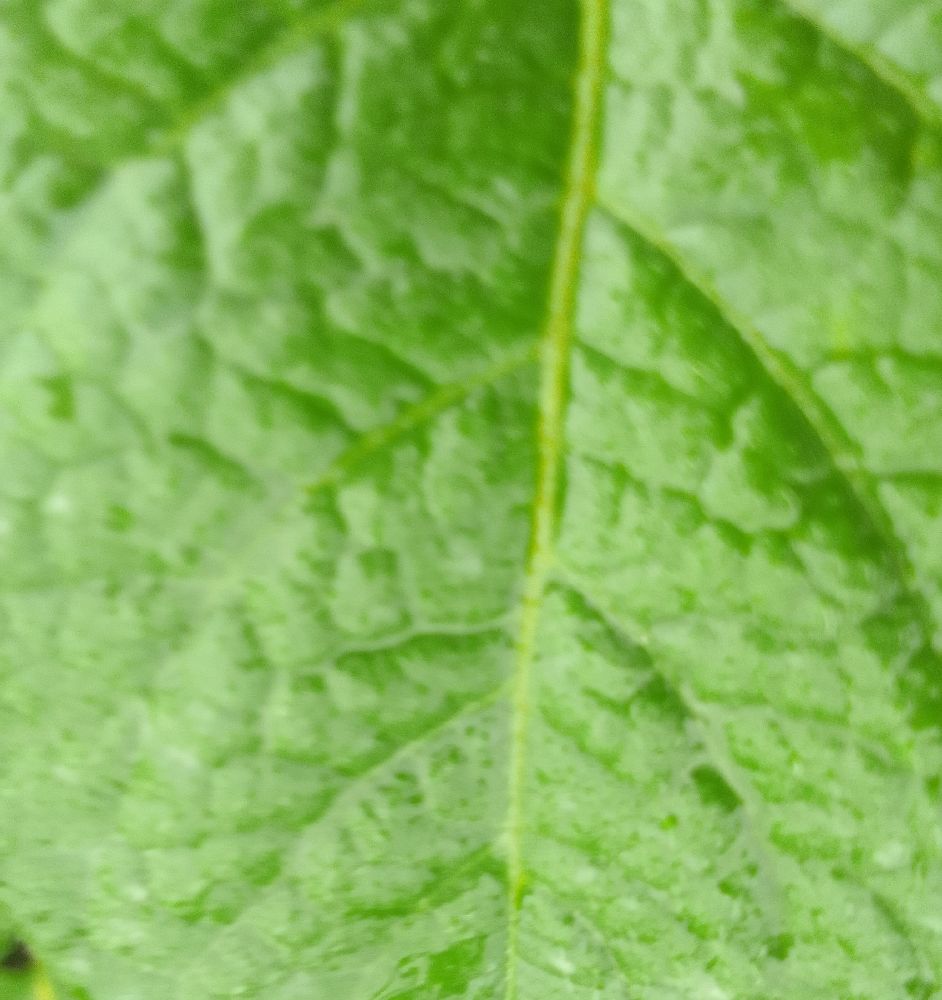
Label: Healthy